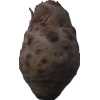
Label: celery